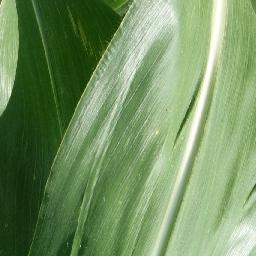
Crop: corn
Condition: (maize)_healthy